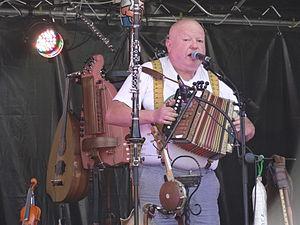
François Hadji-Lazaro avec son groupe Pigalle en représentation le 26 mai 2013 lors du festival des 3 Éléphants à Laval en Mayenne.